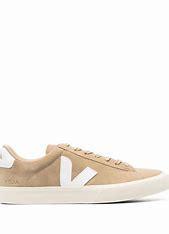
Brand: Veja
Model: 100